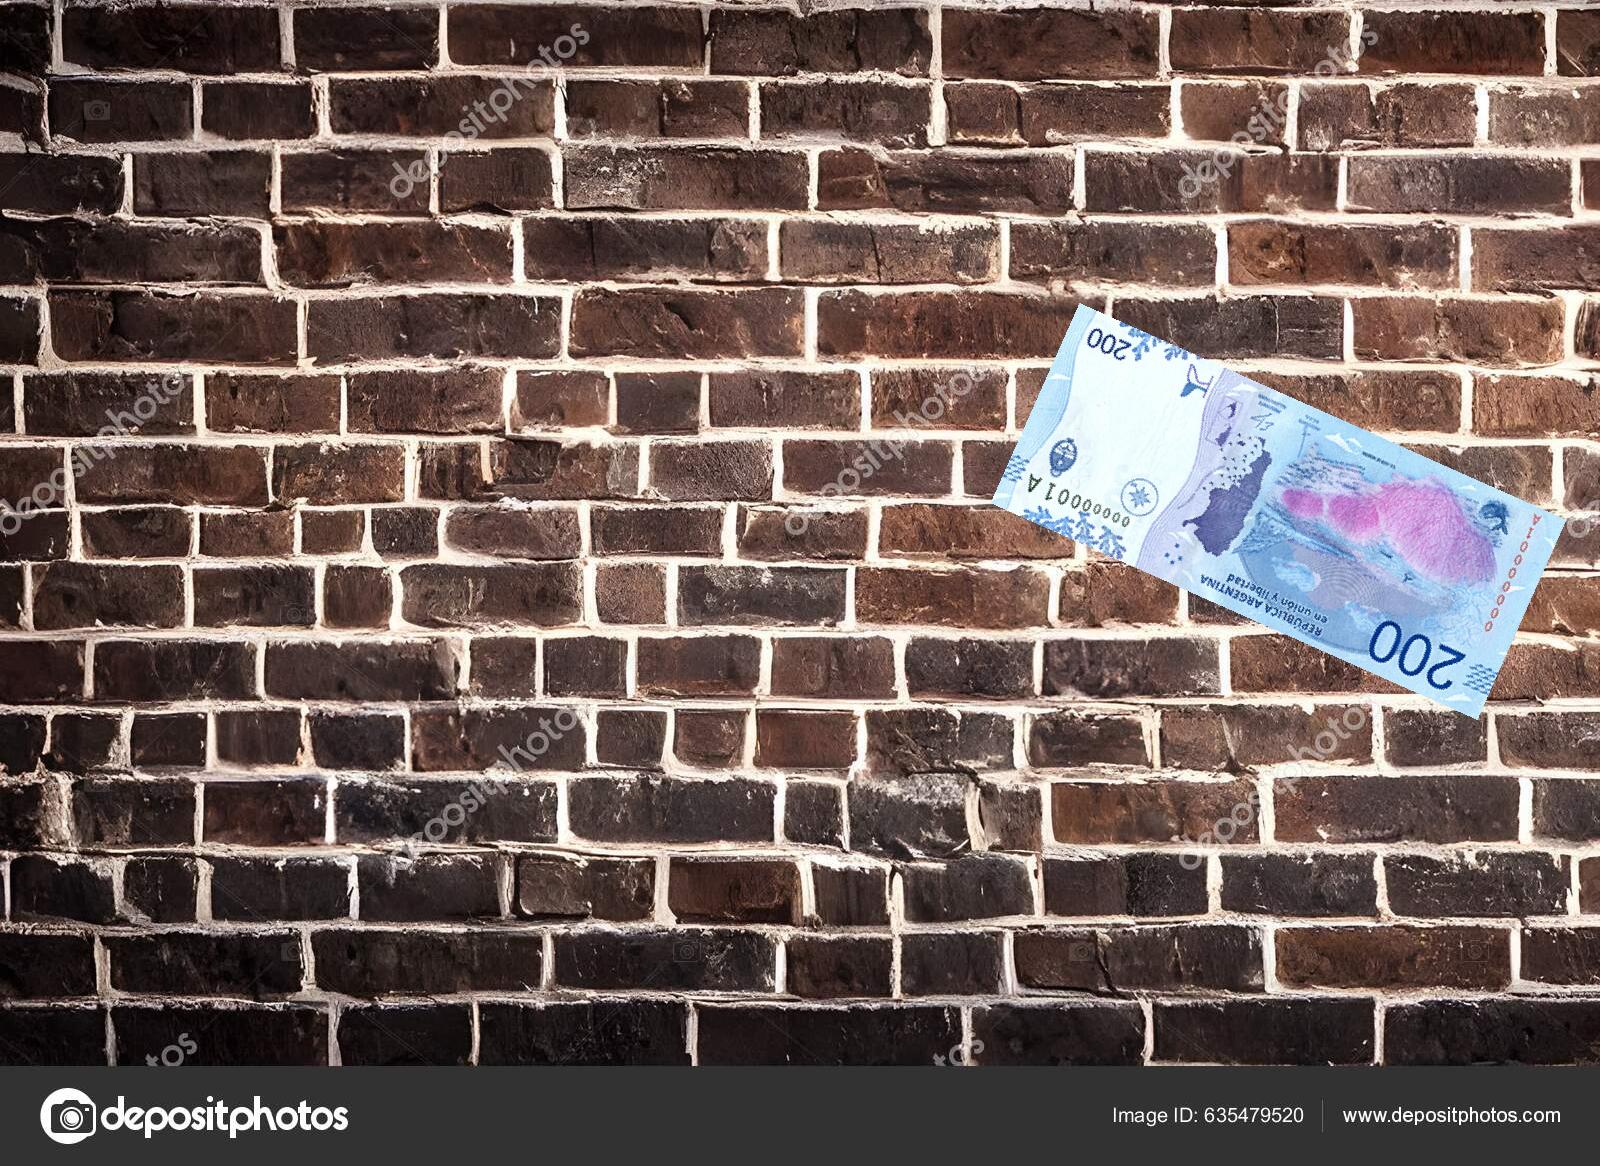
Denominación: 200